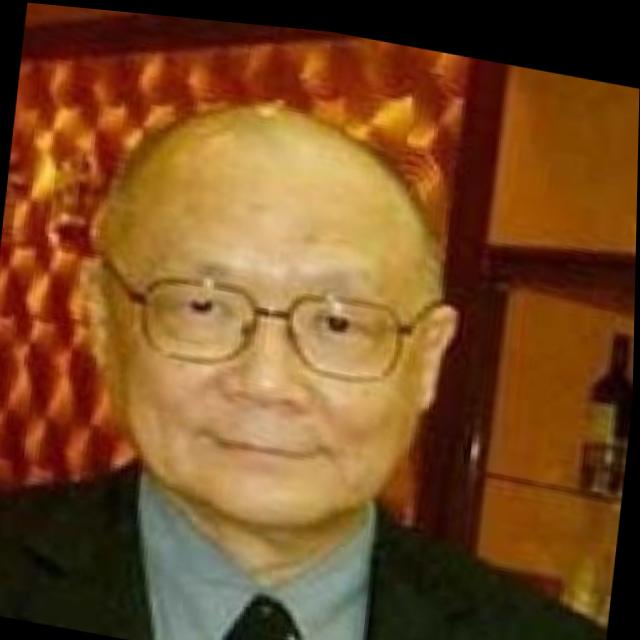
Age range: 21-44